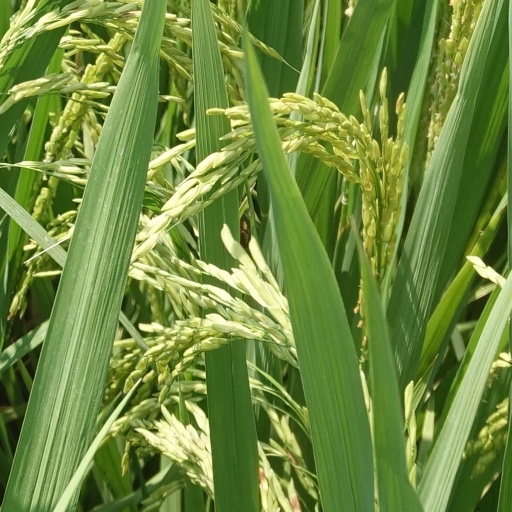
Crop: rice